Copycat (1995 film)

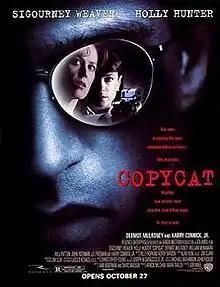
Theatrical release poster

Copycat is a 1995 American psychological thriller film directed by Jon Amiel and starring Sigourney Weaver, Holly Hunter, and Dermot Mulroney. The score was composed by Christopher Young. The film follows a criminal psychologist and a homicide detective who must work together to find a serial killer who is committing copycat crimes modeled after notorious murderers.